Ali Ghaidan Majid

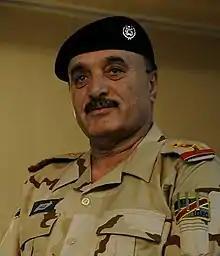
Ghaidan in 2009.

Lt. General Ali Ghaidan Majid (born 1950) is an Iraq military officer who was the commander of the Iraqi Ground Forces between 2006 and September 2014. He is from the Balad Ruz area of Diyala Province, Iraq. He served in the Iraqi Army during the regime of Saddam Hussein, but like a number of other generals, was imprisoned by Saddam following the Gulf War.